Howard Fest

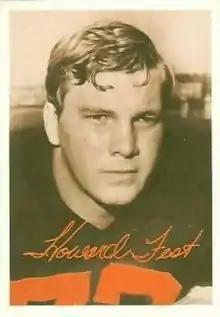

Howard Arthur Fest (born April 11, 1946) is an American former professional football player who was an offensive lineman in the American Football League (AFL) and National Football League (NFL).